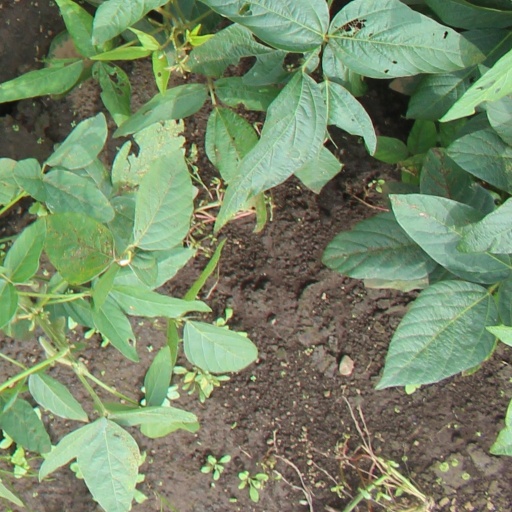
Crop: soybean